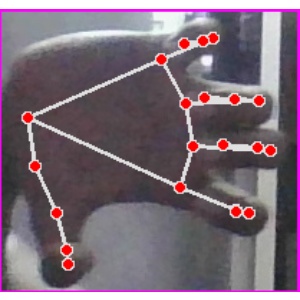
अक्षर: त